Names of the British Isles

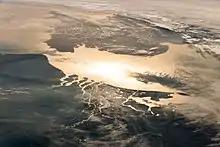
Great Britain opposite the Rhine–Meuse–Scheldt delta, photographed from across the North Sea by the astronaut Alexander Gerst.

According to Thomas O'Loughlin in 2018, the British Isles was "a concept already present in the minds of those living in continental Europe since at least the 2nd–cent. CE".